Freema Agyeman

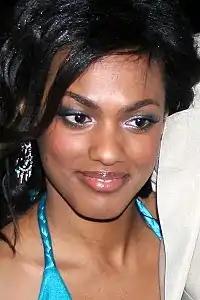

Agyeman began filming for the third series in August 2006 and finished in March 2007. She made her screen debut as medical student Martha on 31 March 2007 in the episode "Smith and Jones". A line of dialogue explains that Adeola was Martha's cousin. Agyeman continued to portray the character throughout every episode of the series. In the series finale, "Last of the Time Lords", Martha left the Doctor of her own accord after recognising how unhealthy their relationship had become, but promised that she would see him again. Agyeman also voiced the character in the animated serial "The Infinite Quest", which aired in twelve weekly segments during the run of the 2007 series.